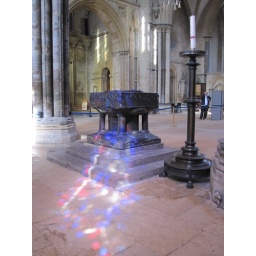
Font in Lincoln Cathedral bathed in multicolored light from a stained glass window